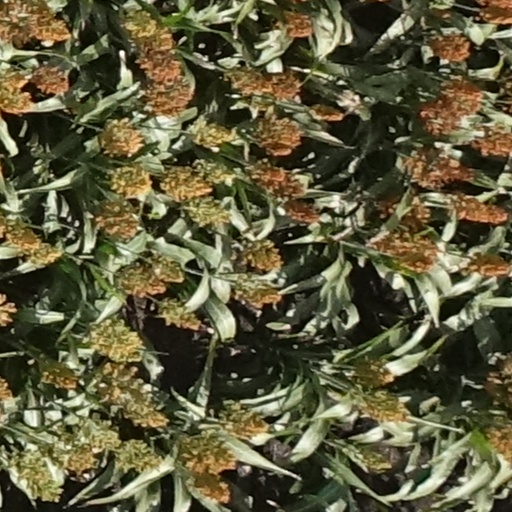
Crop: sorghum